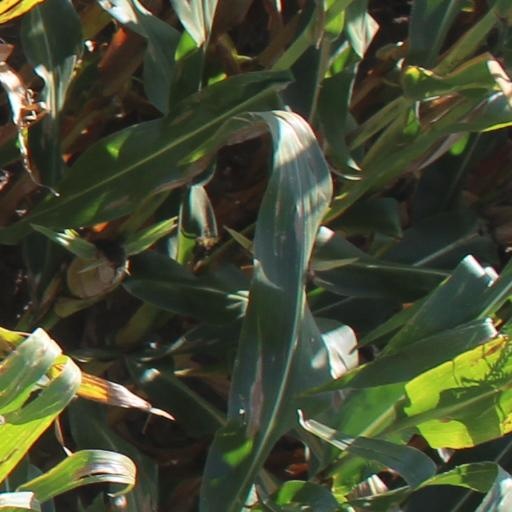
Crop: maize; corn